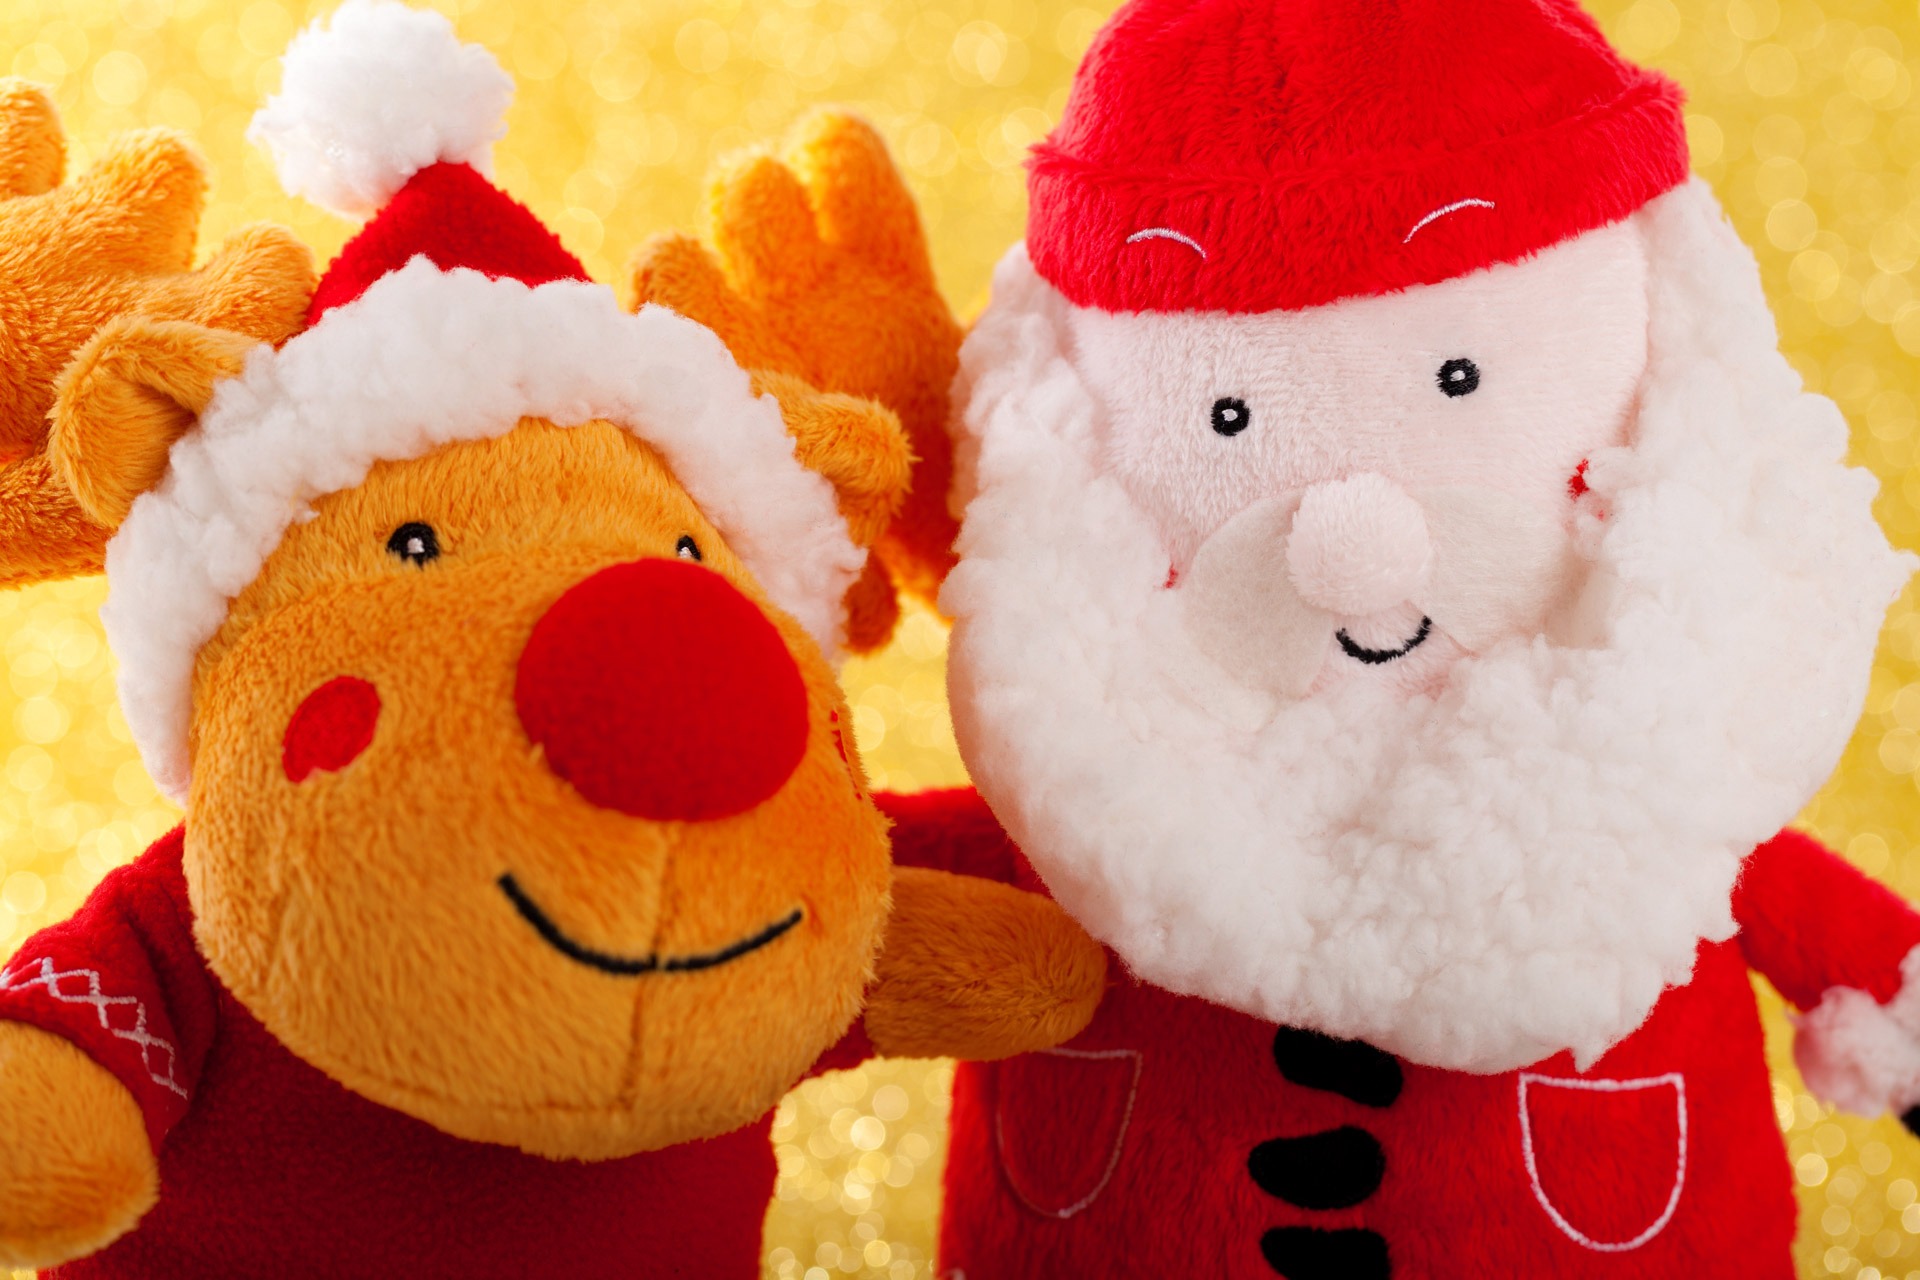
man, winter, people, white, animal, celebration, golden, holiday, christmas, toy, beard, festive, teddy bear, textile, reindeer, plush, december, noel, tradition, xmas, santa claus, stuffed toy